John Salmons

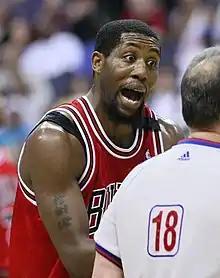
Salmons with the Chicago Bulls in February 2009

John Rashall Salmons (born December 12, 1979) is an American former professional basketball player who last played for the New Orleans Pelicans of the National Basketball Association (NBA). He played college basketball for the University of Miami.